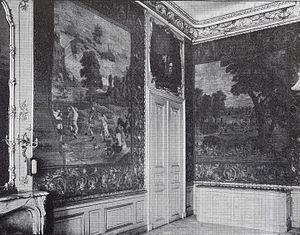
Le Palais Kurländer, anciennement connu sous le nom de Kurländisches Palais, est un bâtiment historique de Dresde. Il a été construit en 1728/29 par Johann Christoph Knöffel pour le comte August Christoph von Wackerbarth dans le style baroque de Dresde et est considéré comme le premier bâtiment rococo de Dresde. Détruit jusqu'aux murs extérieurs pendant la Seconde Guerre mondiale, il est resté la dernière ruine de la vieille ville pendant longtemps; de 2006 à 2008, il a été reconstruit.